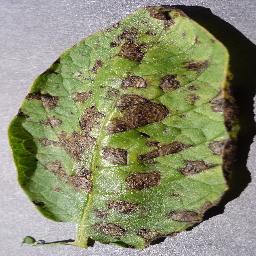
Etiqueta: Tizon_Temprano